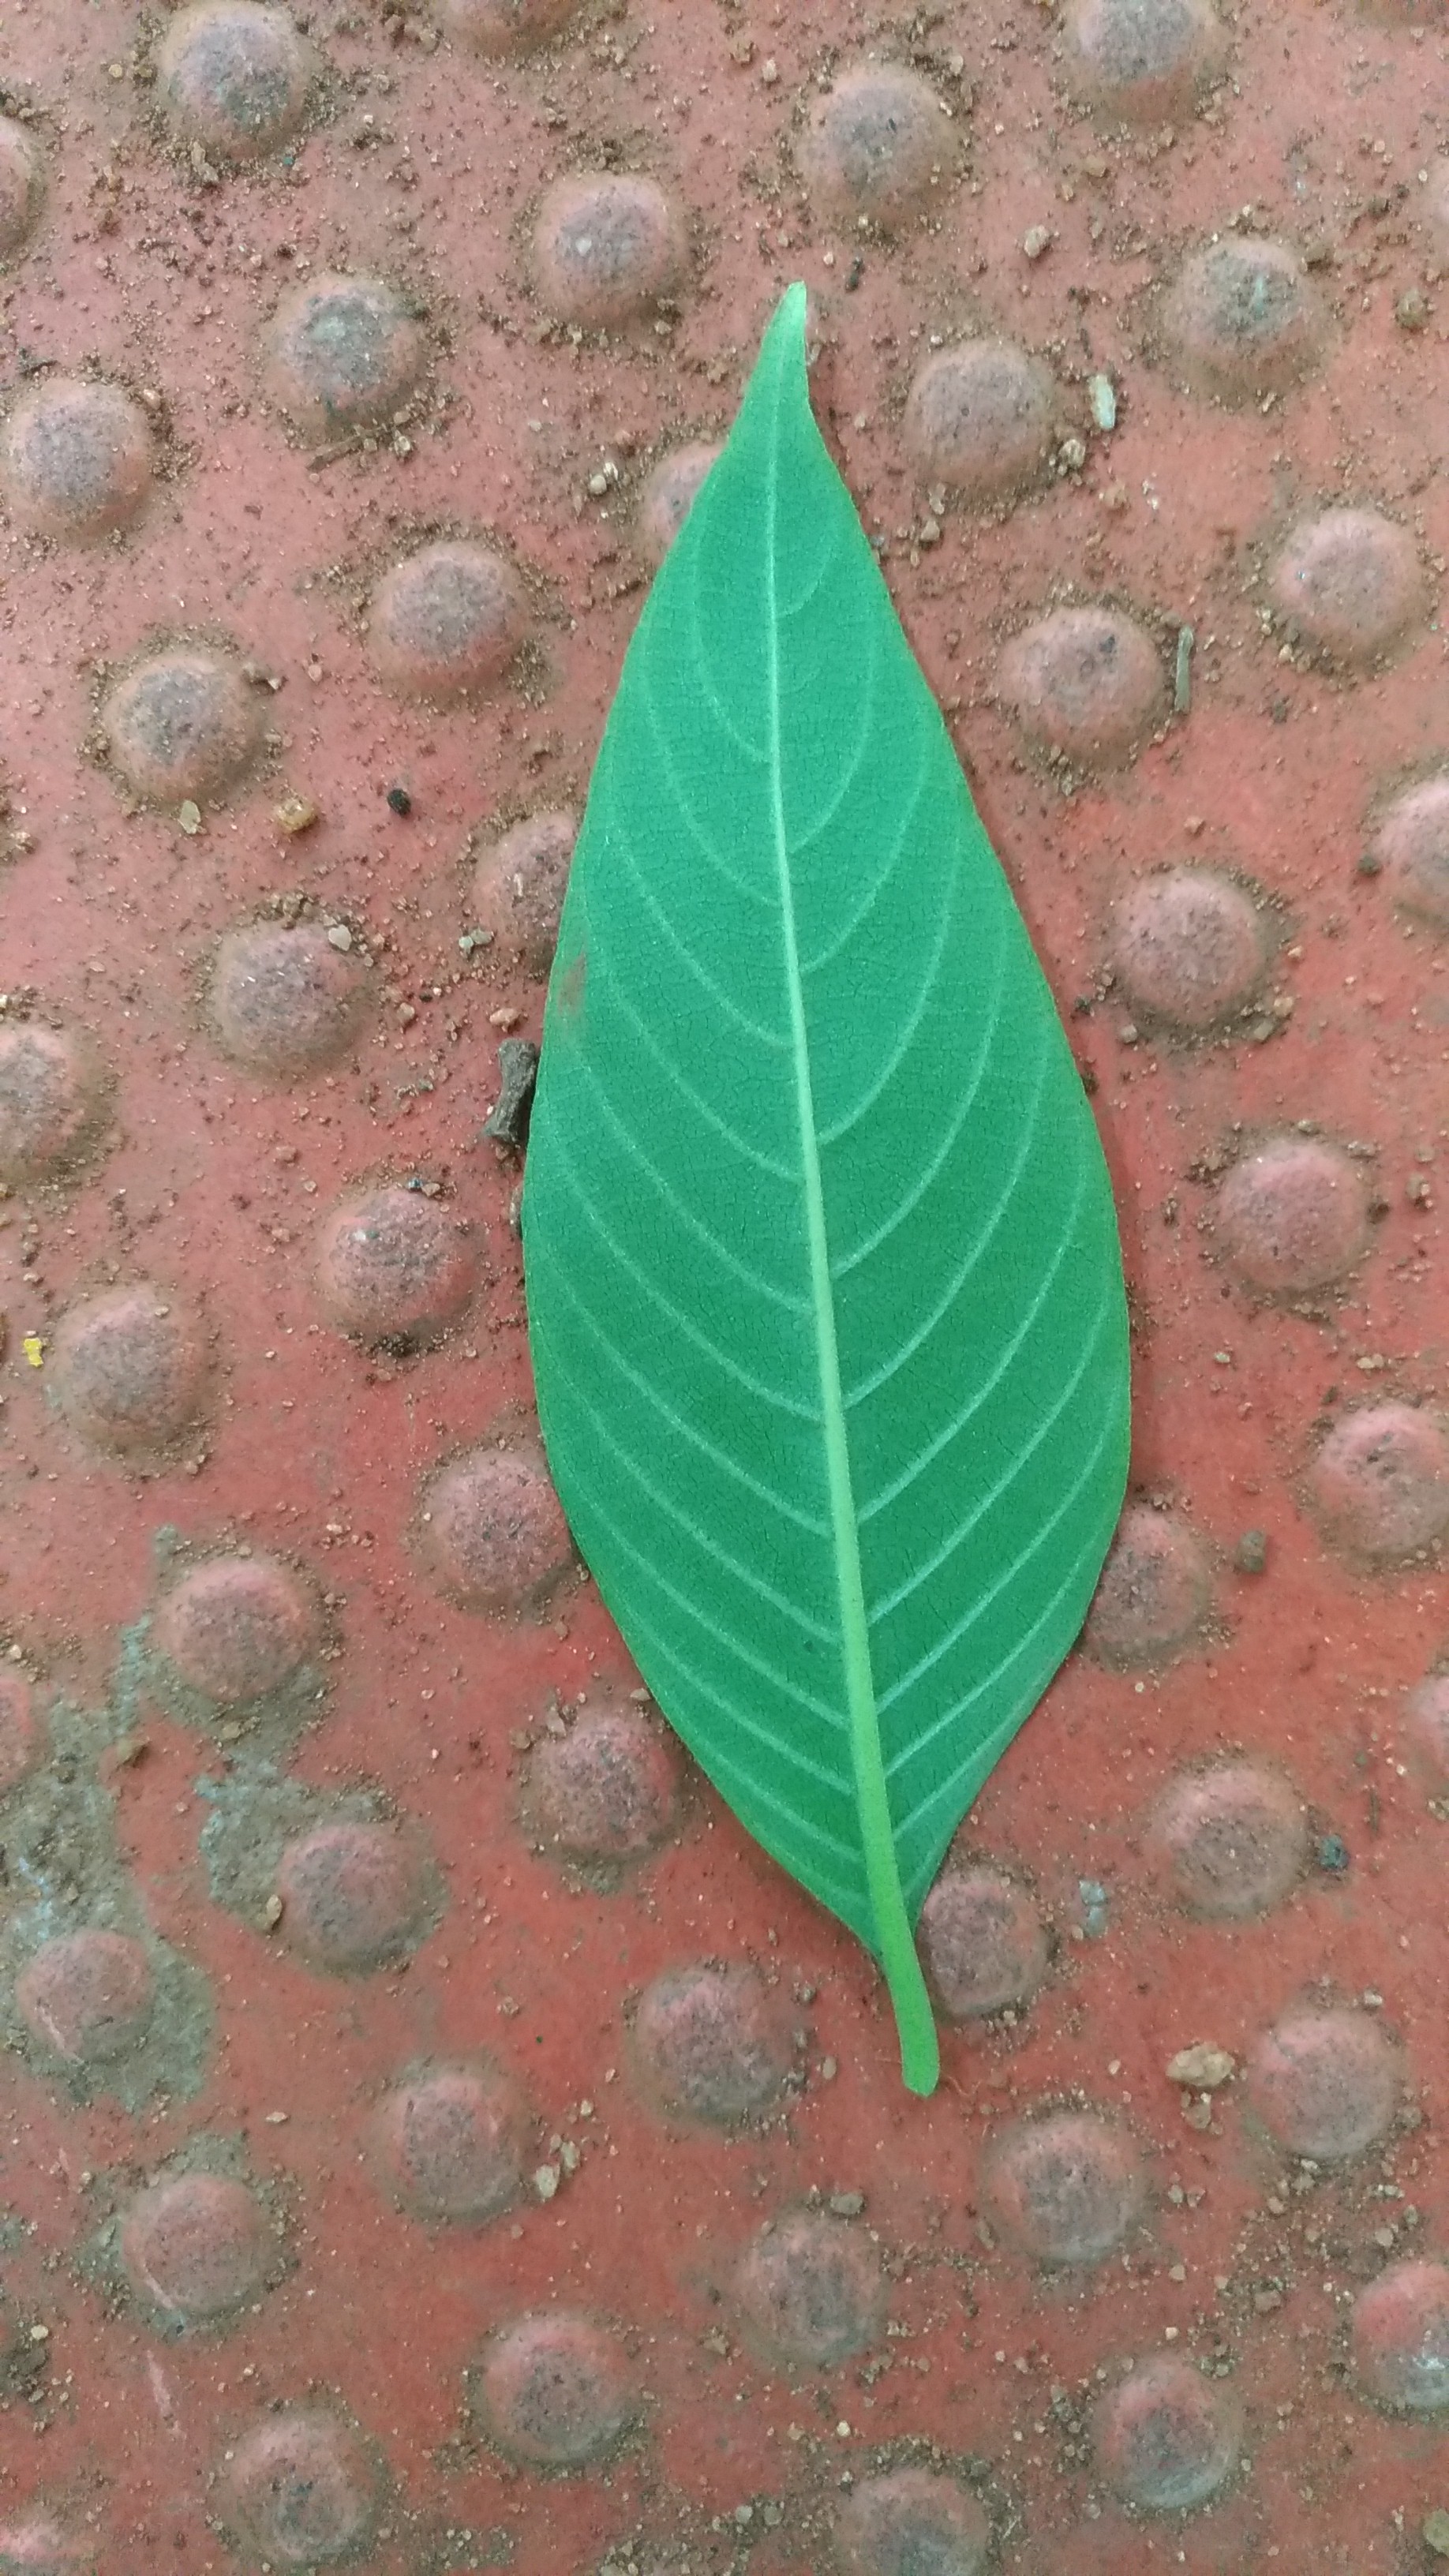
Plant: Malabar_Nut